Magic Giant

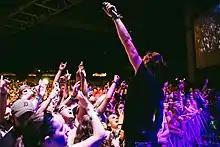
Magic Giant performing in Tampa Bay, Florida in December 2017

In June, "Rolling Stone" named the group one of 10 New Artists You Need to Know, calling "Set on Fire" the "perfect music festival fare." Matt Pinfield named the song his Trending Track.